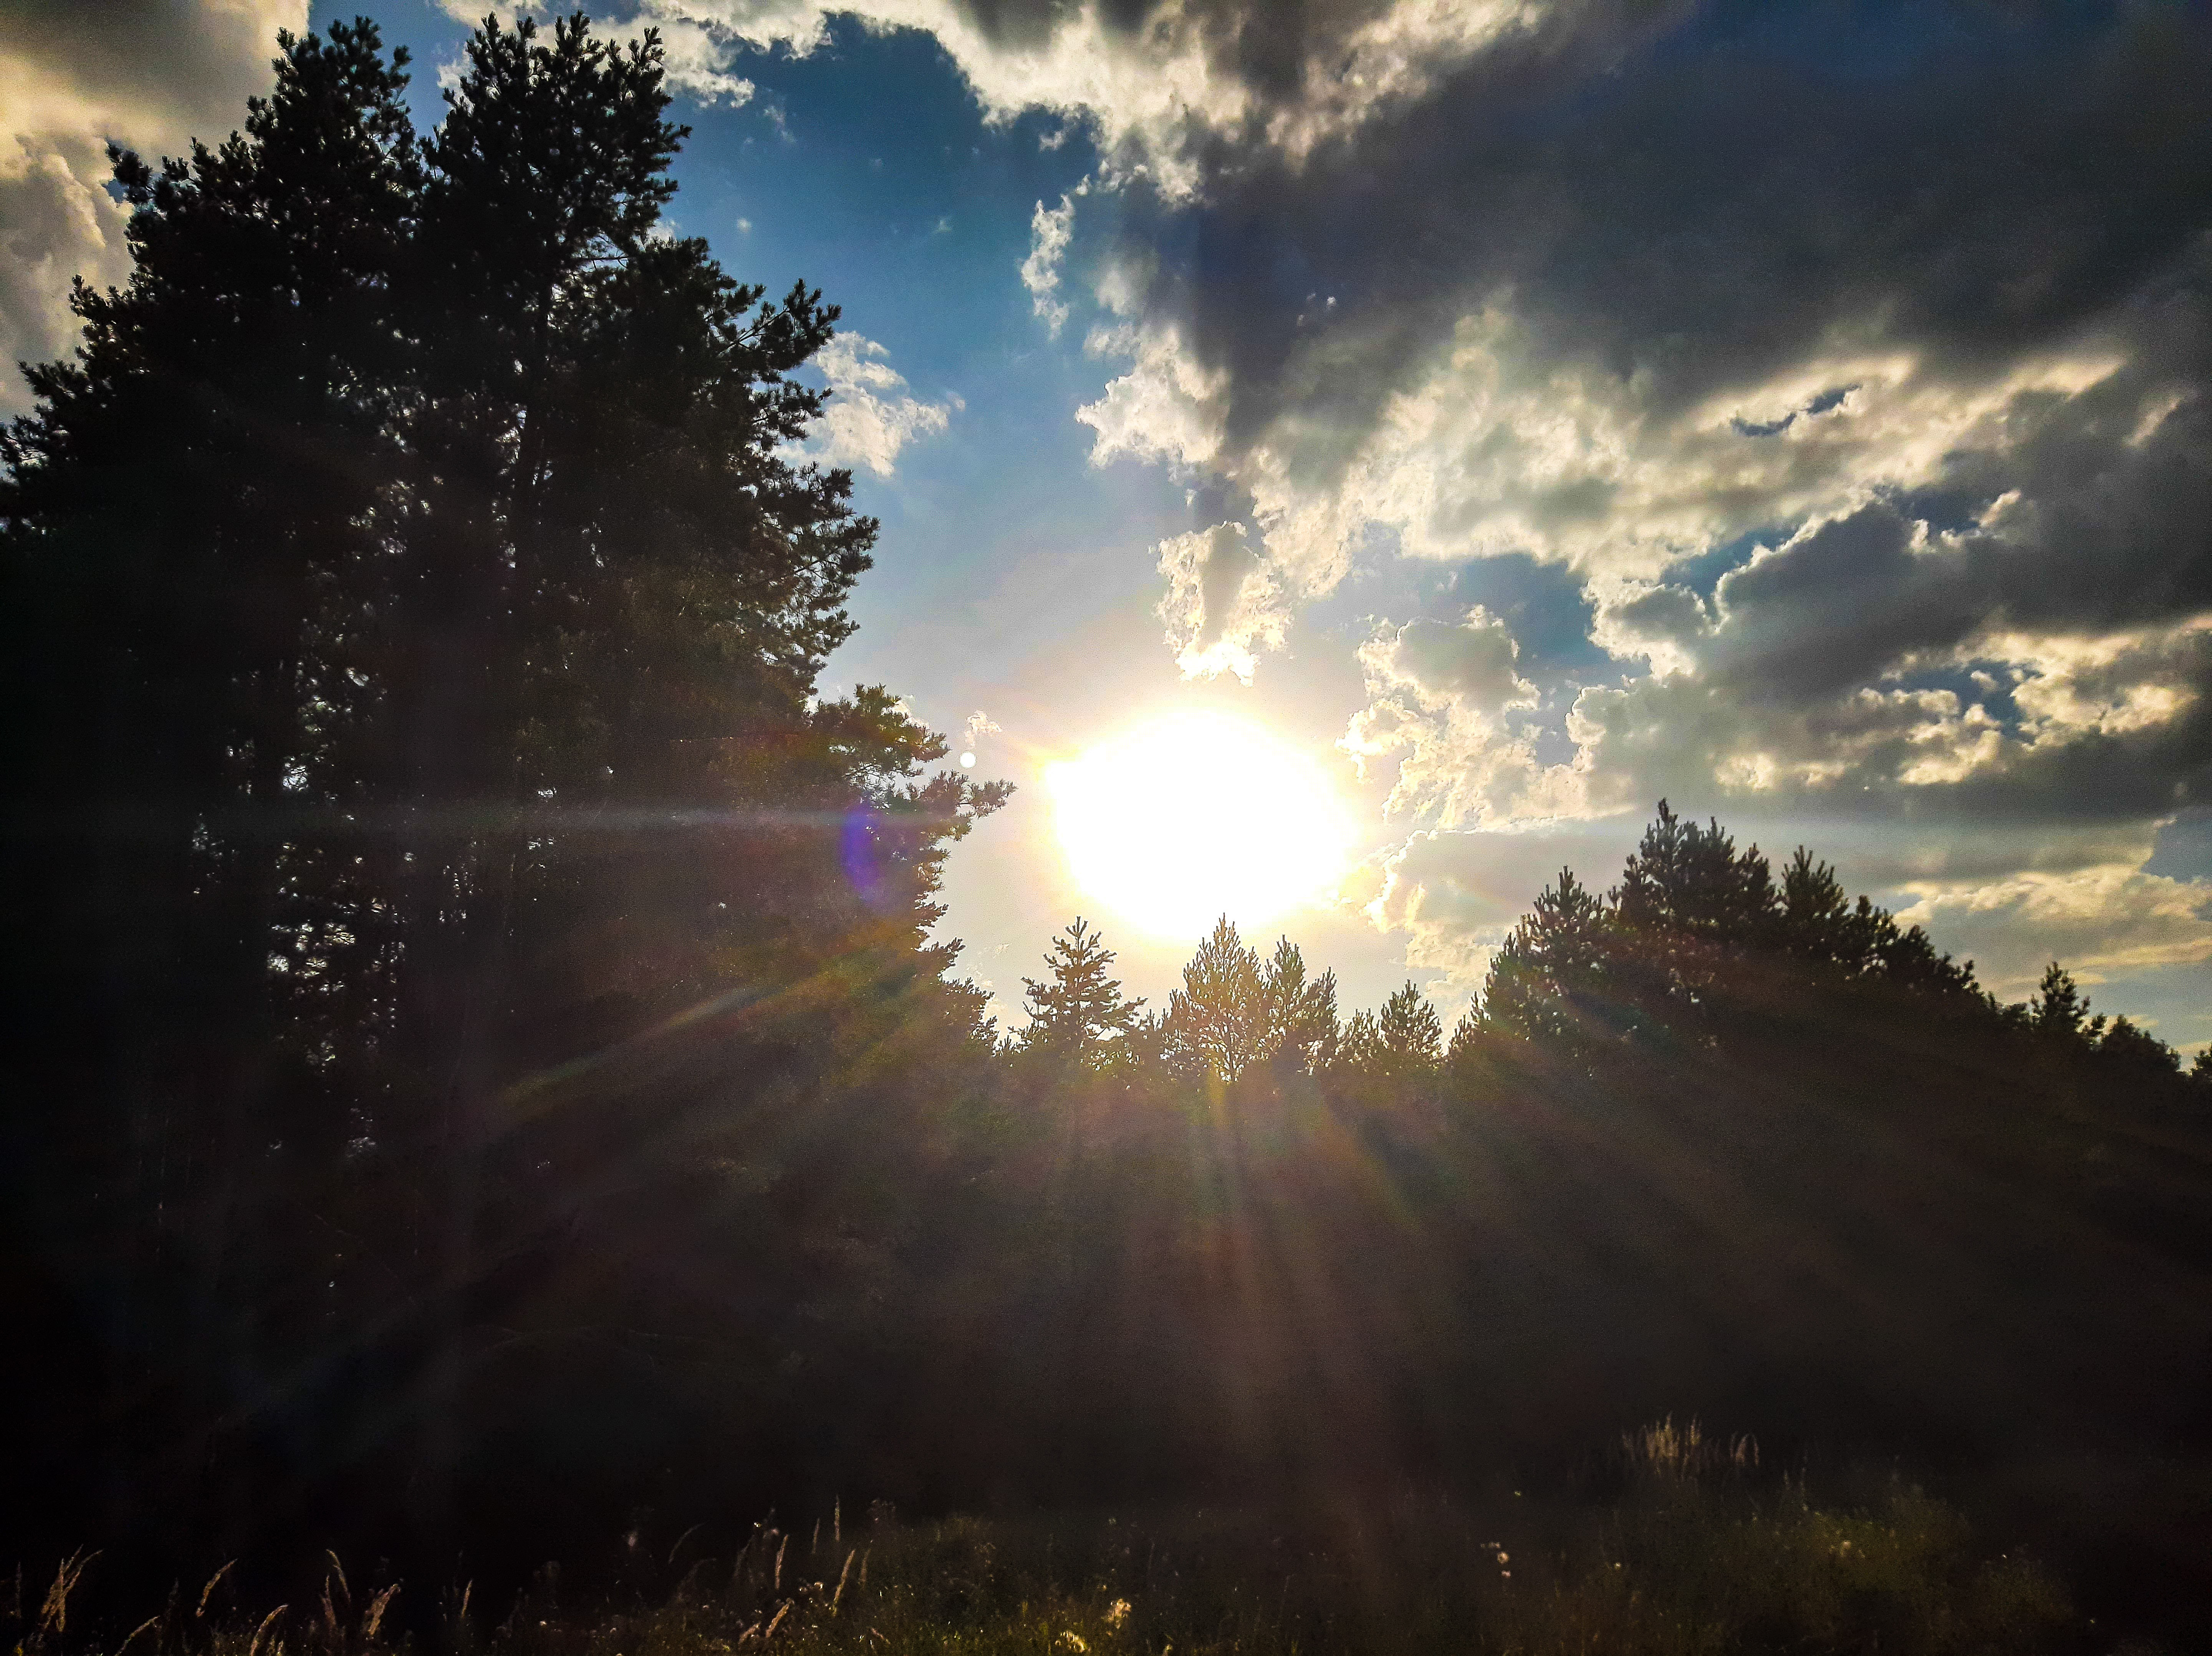
harvest, field, summer, ear, sky, weather, gray, green, village, life, plant, seeds, sowing, bread, golden, blue, white, rays, day, sun, clouds, rain, tree, freedom, hills, freshness, lonely, pearls, texture, pine, needles, cloud, atmosphere, world, natural landscape, sunlight, astronomical object, atmospheric phenomenon, grass, sunrise, sunset, landscape, rural area, lens flare, horizon, cumulus, heat, grassland, backlighting, afterglow, forest, meteorological phenomenon, darkness, evening, dusk, soil, dawn, prairie, hill, night, People in nature